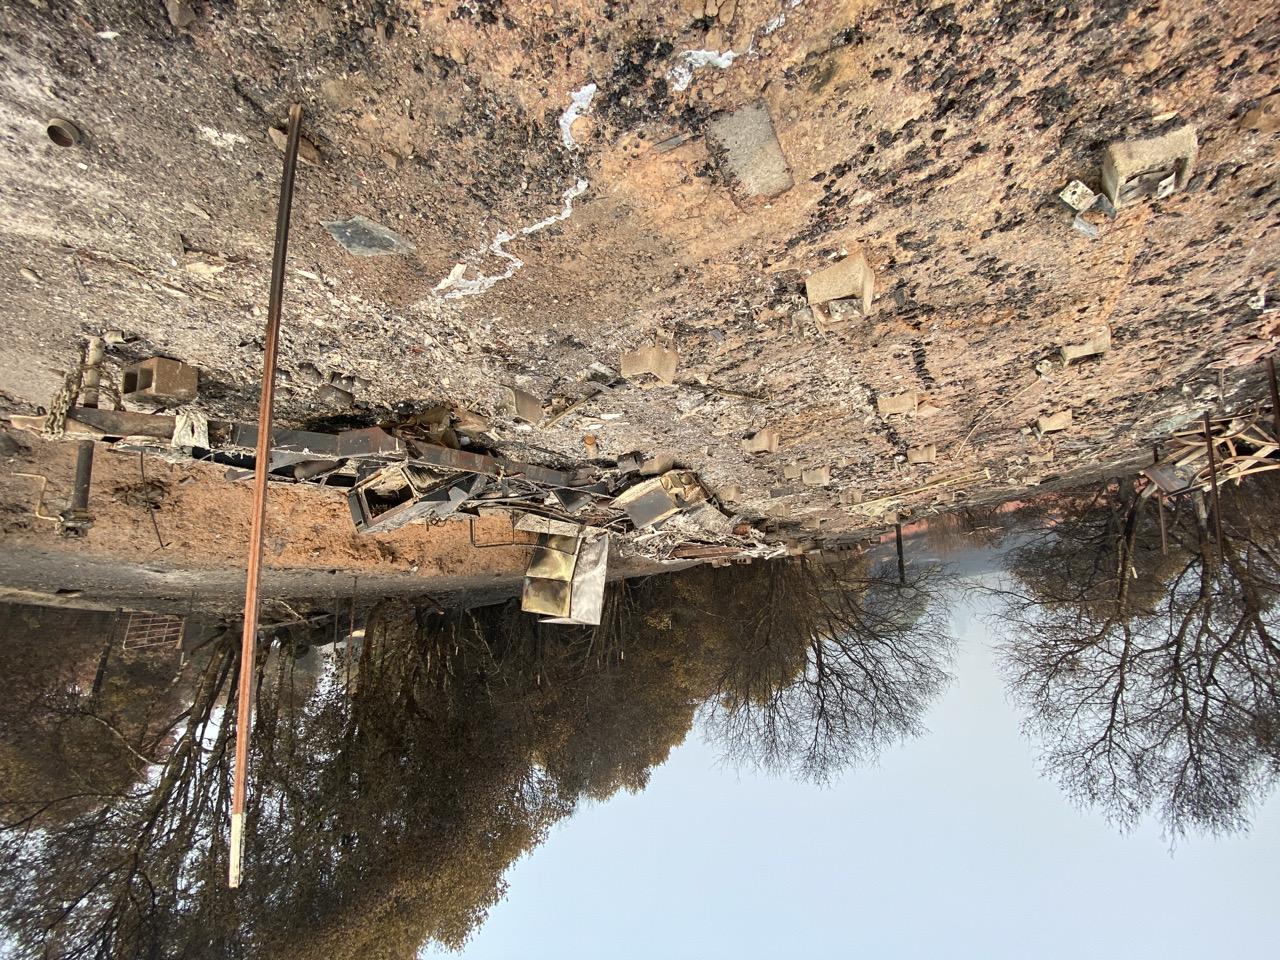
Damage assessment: destroyed